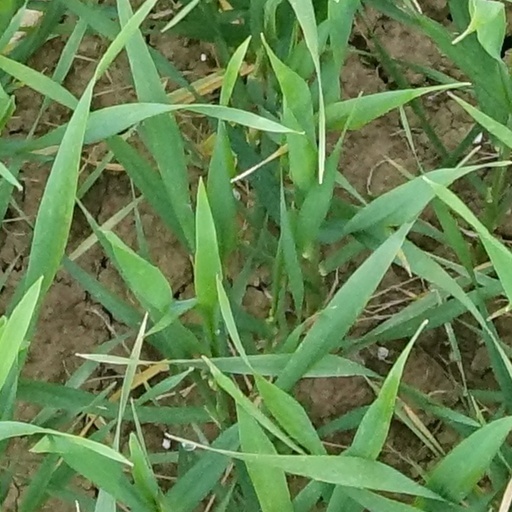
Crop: wheat